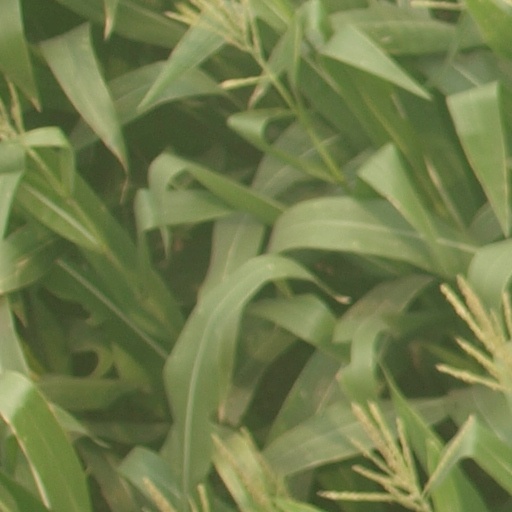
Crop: maize; corn